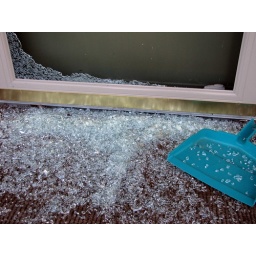
Our front storm door shattered over the winter. No signs of a burglar or a bird. It's a mystery...and a mess!